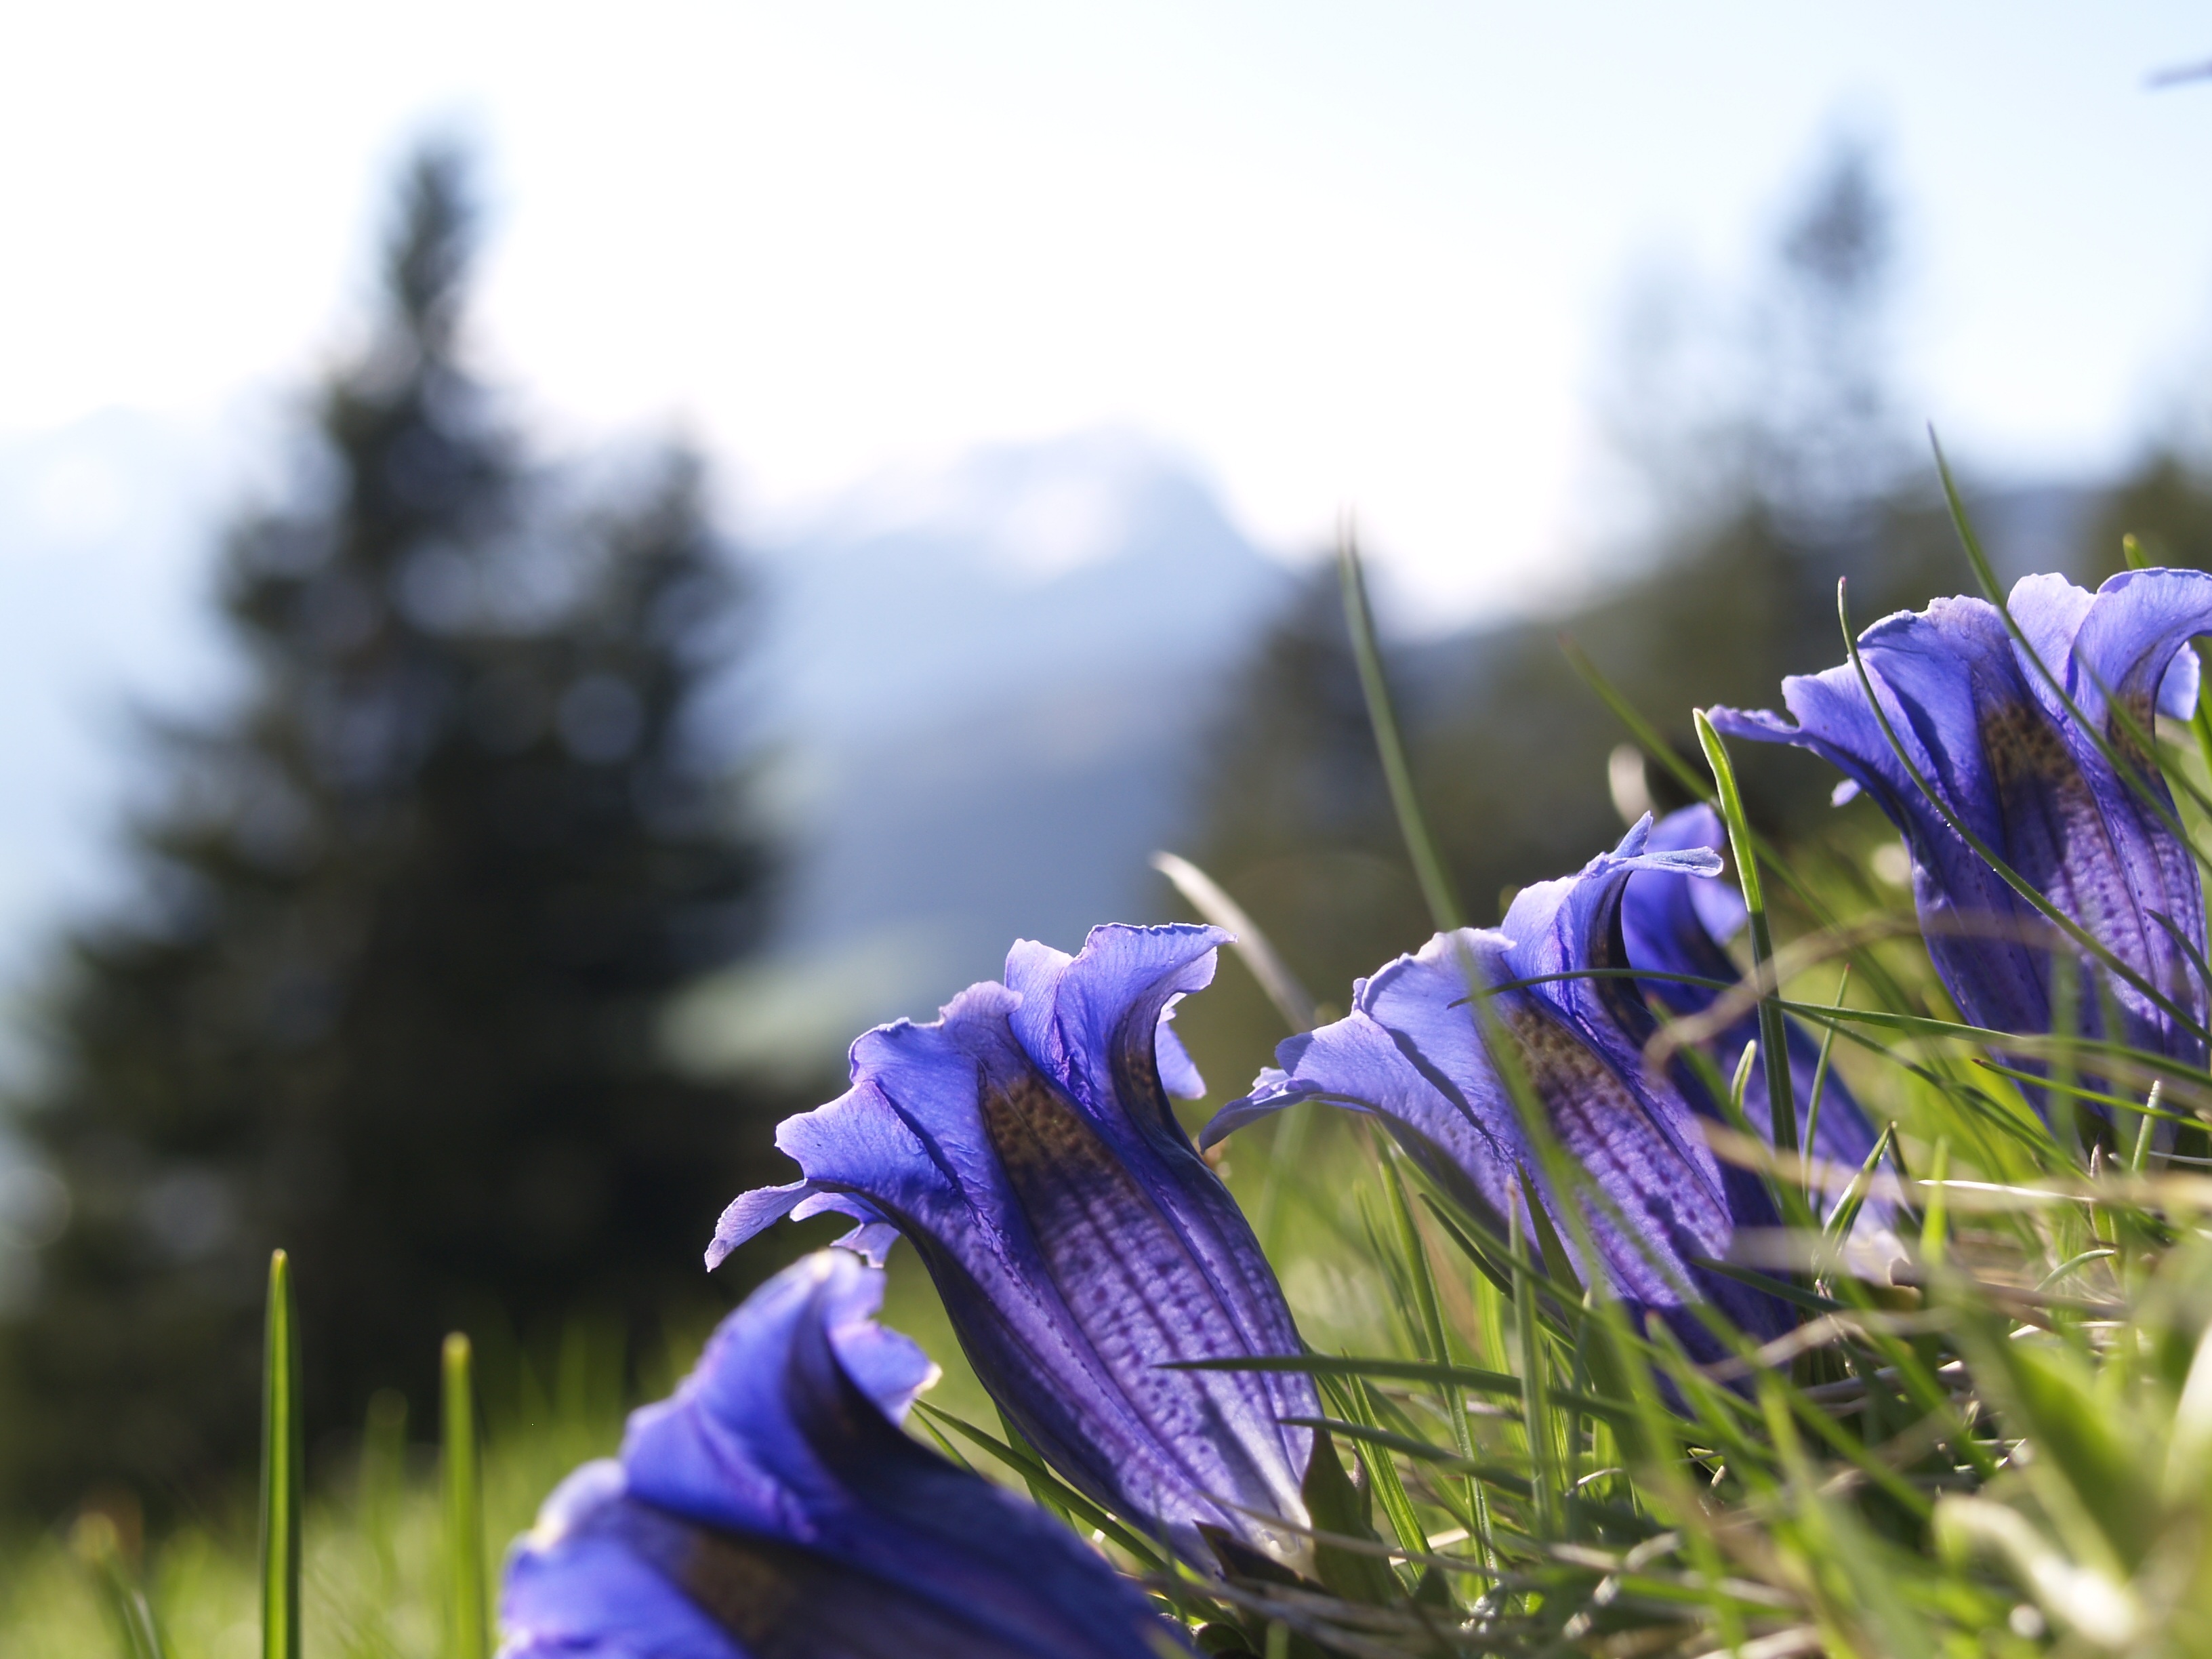
nature, grass, blossom, plant, field, meadow, flower, alpine, blue, close, flora, blue flower, wildflower, gentian, flowering plant, mountain flower, alpine flower, gentian plant, true alpine gentian, land plant